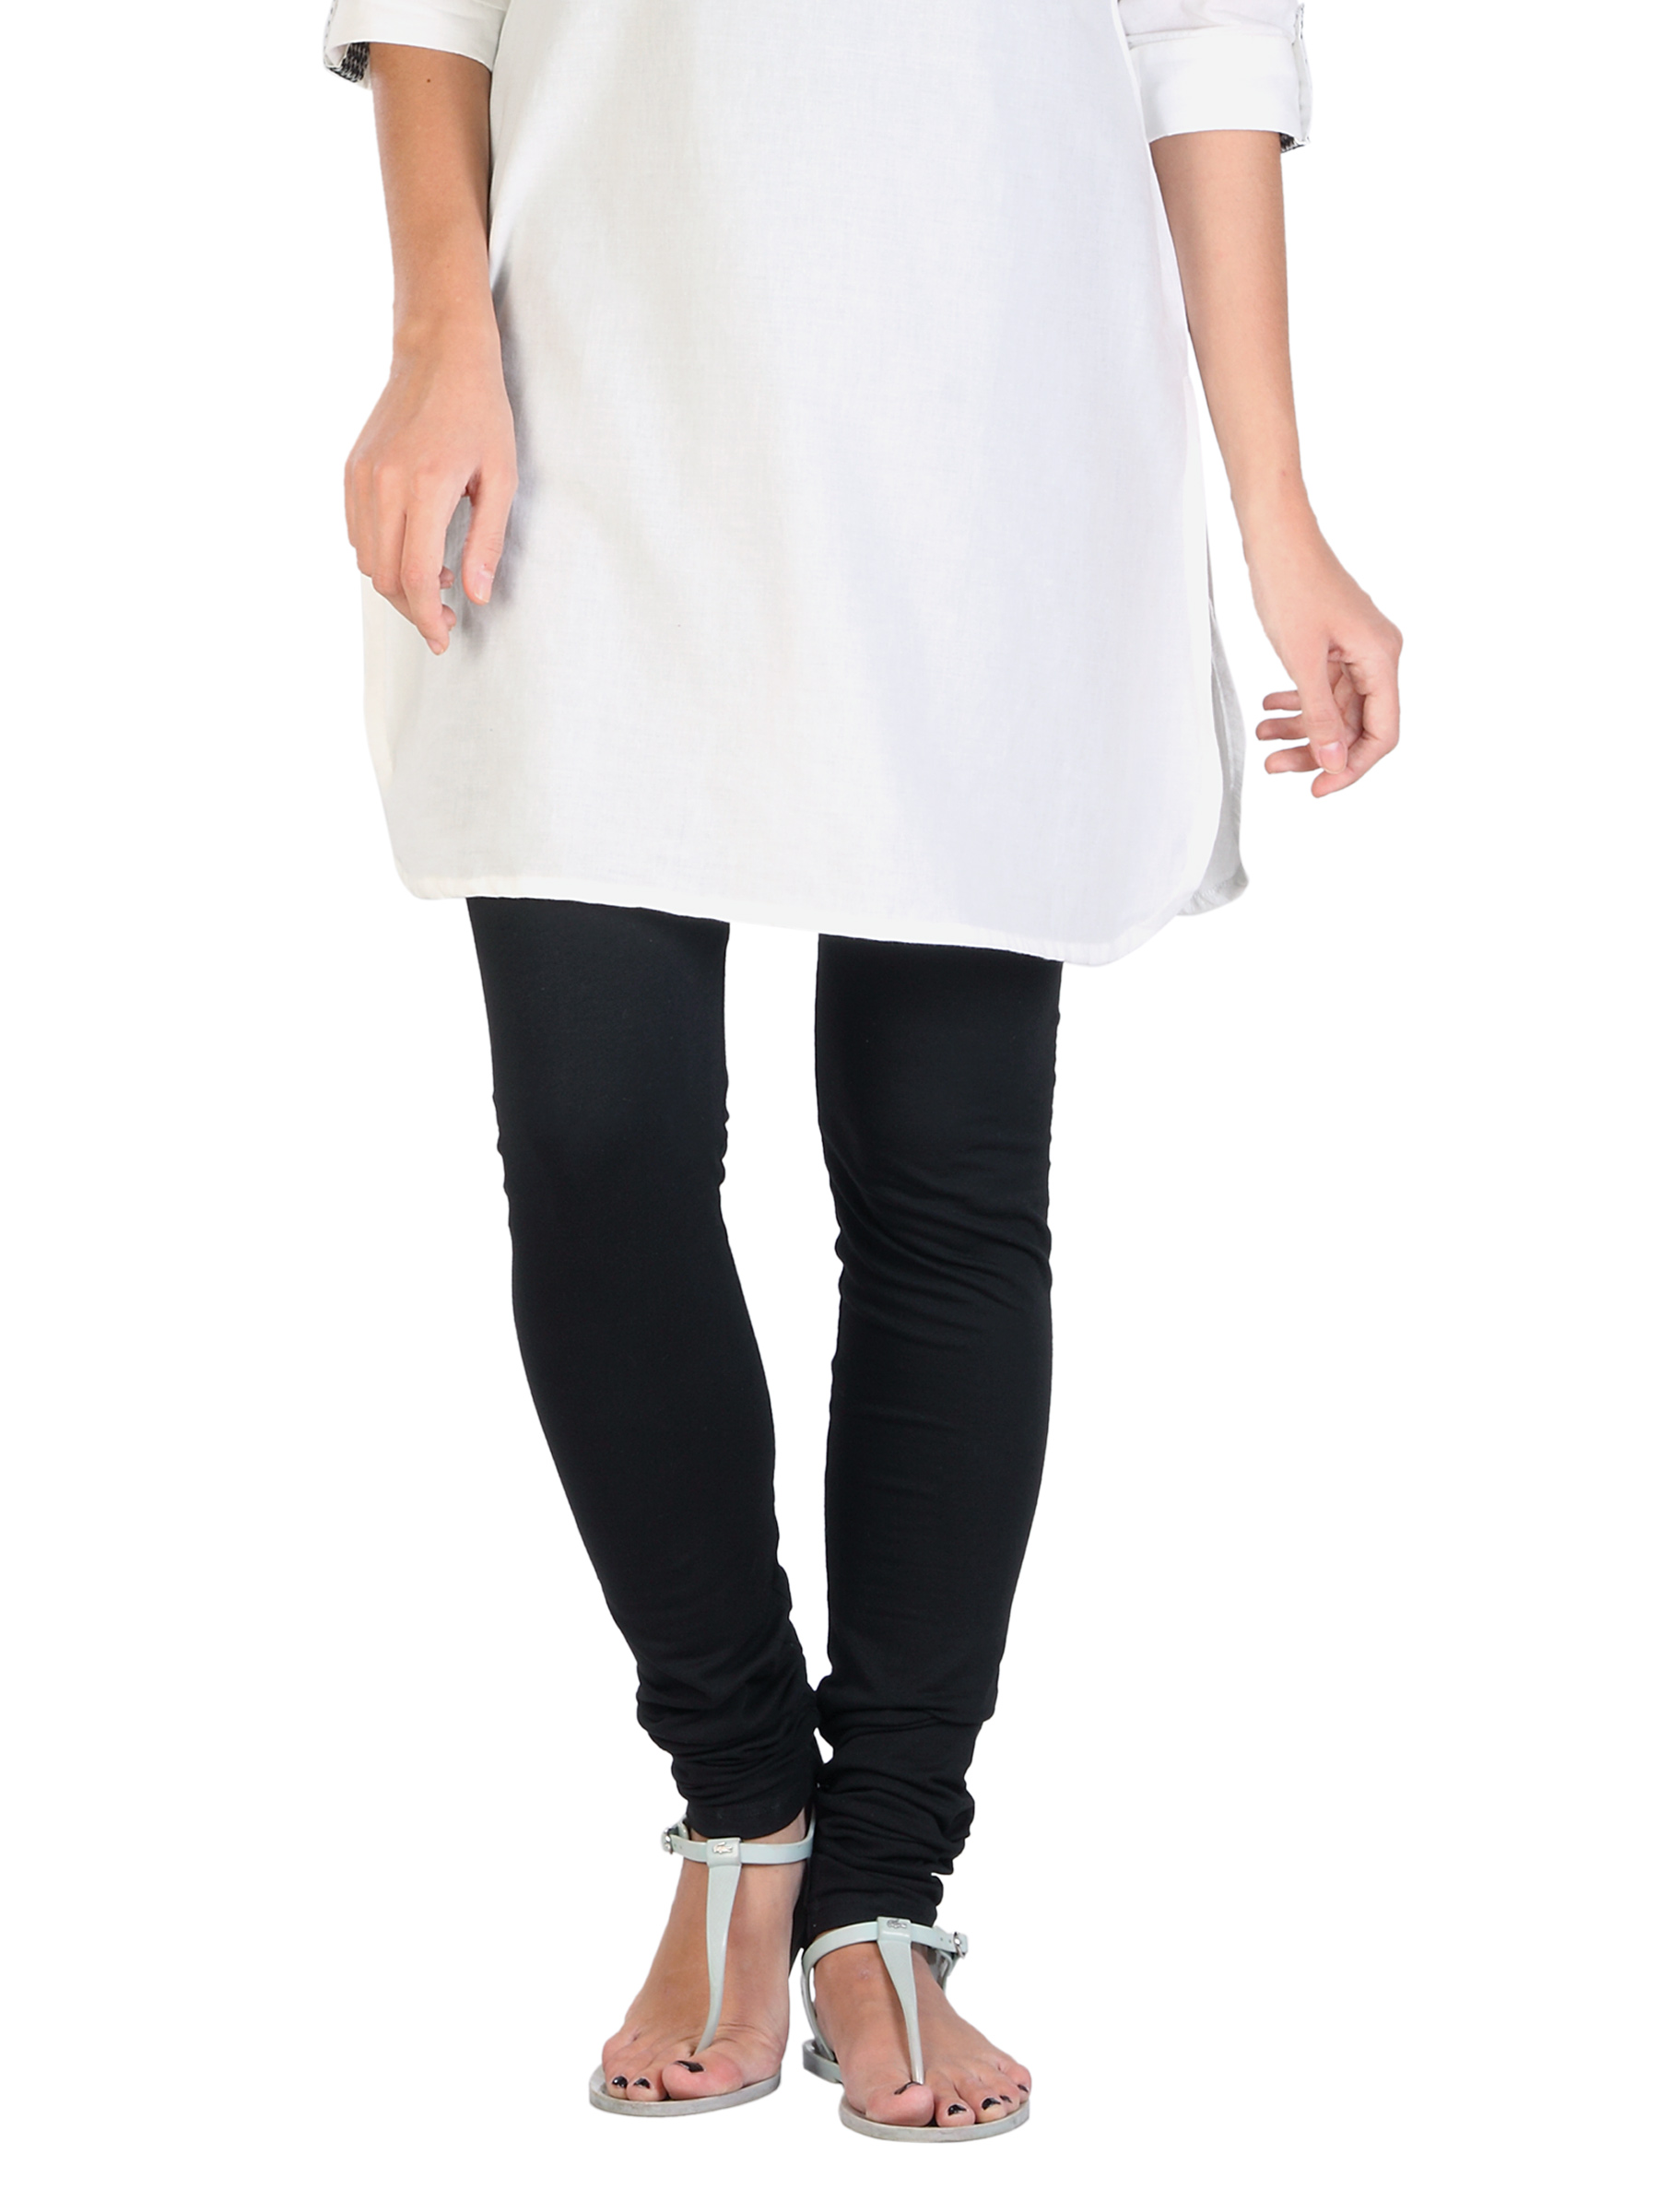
Fabindia Women Black Churidar
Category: Apparel / Bottomwear / Churidar
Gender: Women
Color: Black
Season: Summer 2012
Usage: Ethnic